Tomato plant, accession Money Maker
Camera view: horizontal (90 deg, fisheye); turntable rotation: 0 degrees
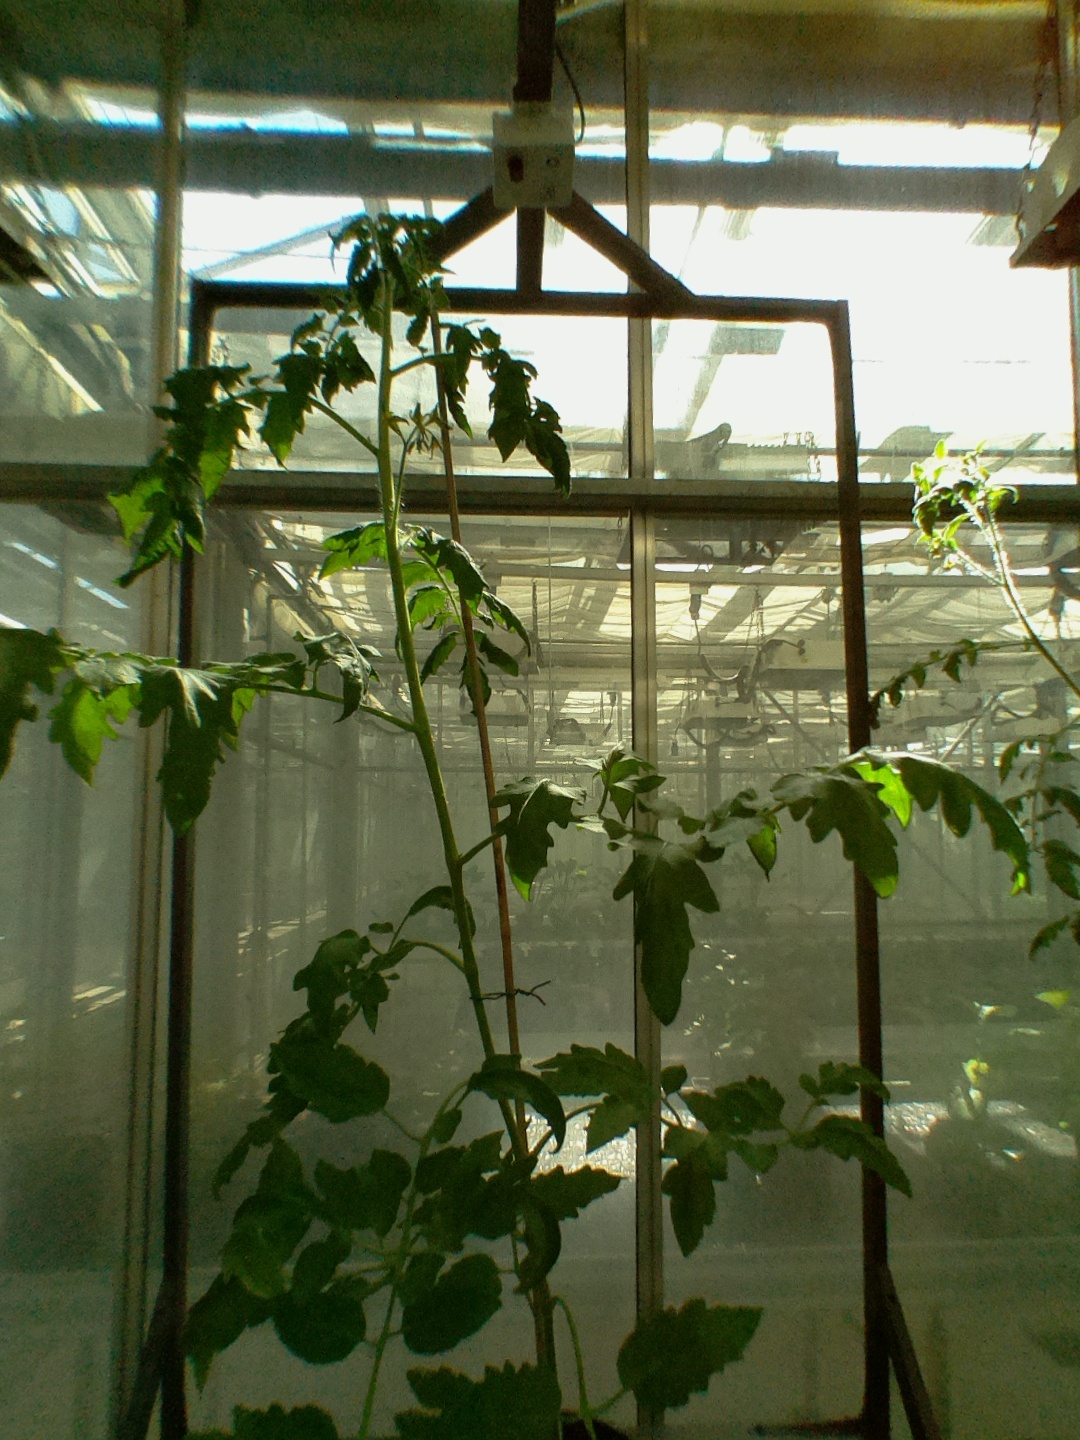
BBCH growth stage 62: 20%-30% of flowers open